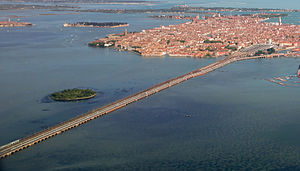
Ponte della Libertà
Luftfoto af broen
Ponte della Libertà er en vejbro, der forbinder det historiske centrum i byen Venedig til fastlandet Venedig.